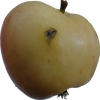
Label: apple